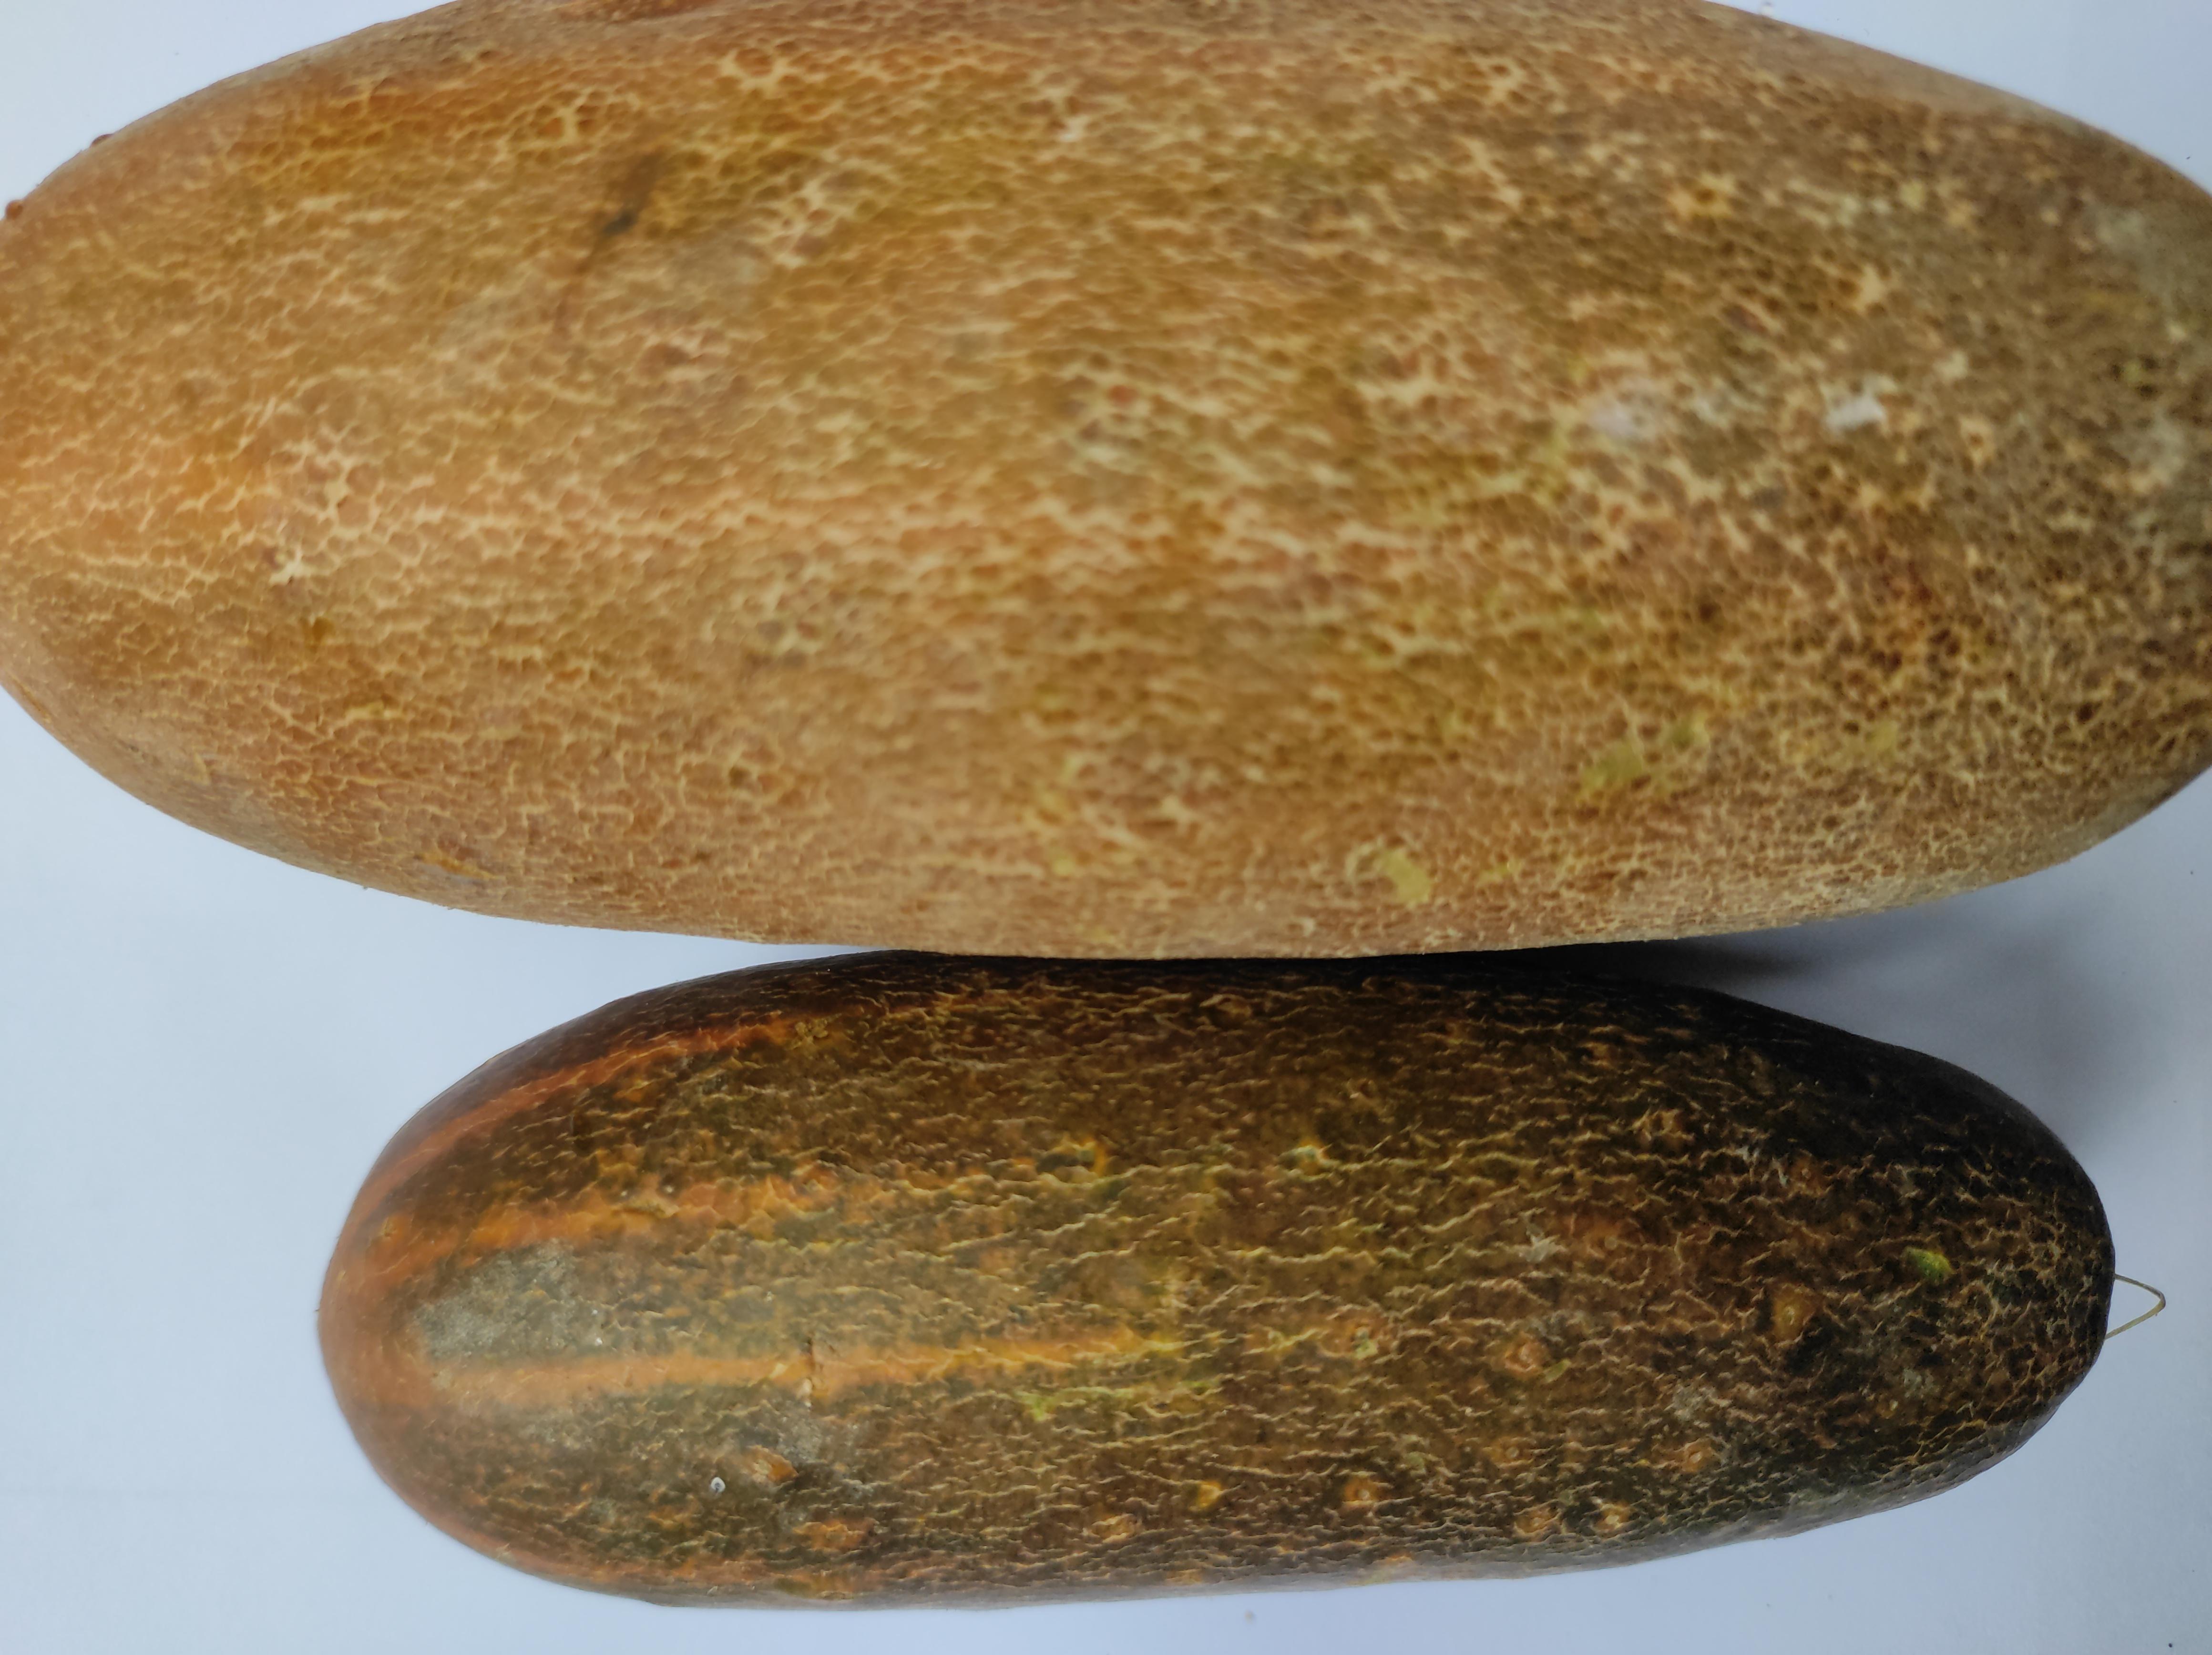
Label: Cucumber